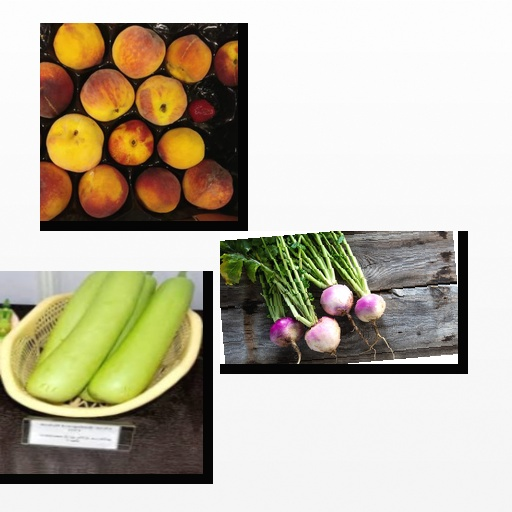
Food items: bottle_gourd, turnip, peach